Millstatt Abbey

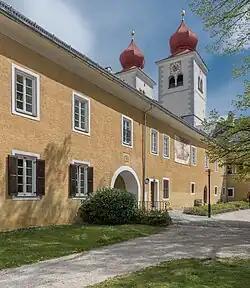
Millstatt Abbey, courtyard and church

Millstatt Abbey is a former monastery in Millstatt, Austria. Established by Benedictine monks about 1070, it ranks among the most important Romanesque buildings in the state of Carinthia. The Benedictines were succeeded by the knightly Order of Saint George in 1469 and the Society of Jesus (Jesuits, SJ) in 1598.